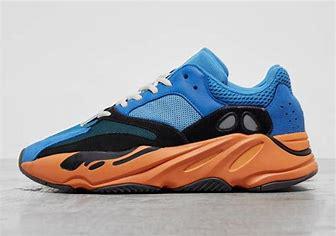
Brand: Adidas
Model: Yeezy Boost 700